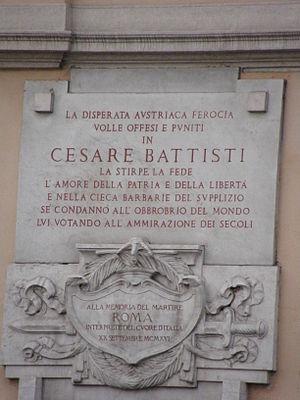
Cesare Battisti, né et mort à Trente, est un journaliste, géographe, homme politique socialiste et un révolutionnaire irrédentiste italien.